Mogami Yoshiaki

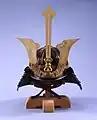
Kabuto helmet belongs to Mogami Yoshiaki

In 1584, Yoshiaki defeated the Sagae clan which was led by Sagae Takamoto who committed suicide. Yoshiaki then attacked the Tendo clan, who were based in Tendo, just north of Yamagata, into Kokubu (present-day Miyagi Prefecture), led by Tendō Yorizumi. Later, Yorizumi fled to the territory of Kokubun Morishige, causing the Tendō clan to collapse. Furthermore, he also defeated the Shiratori clan within the same area.